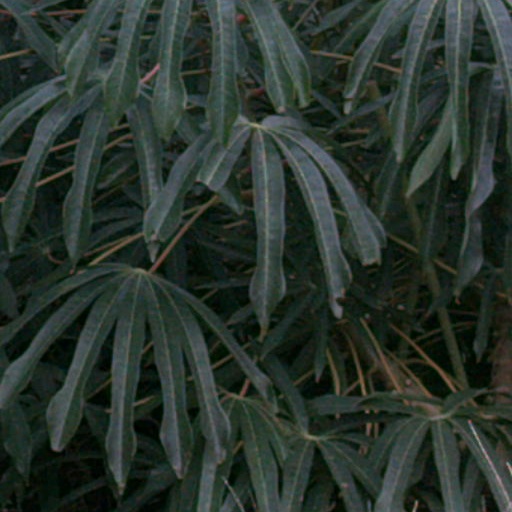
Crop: cassava